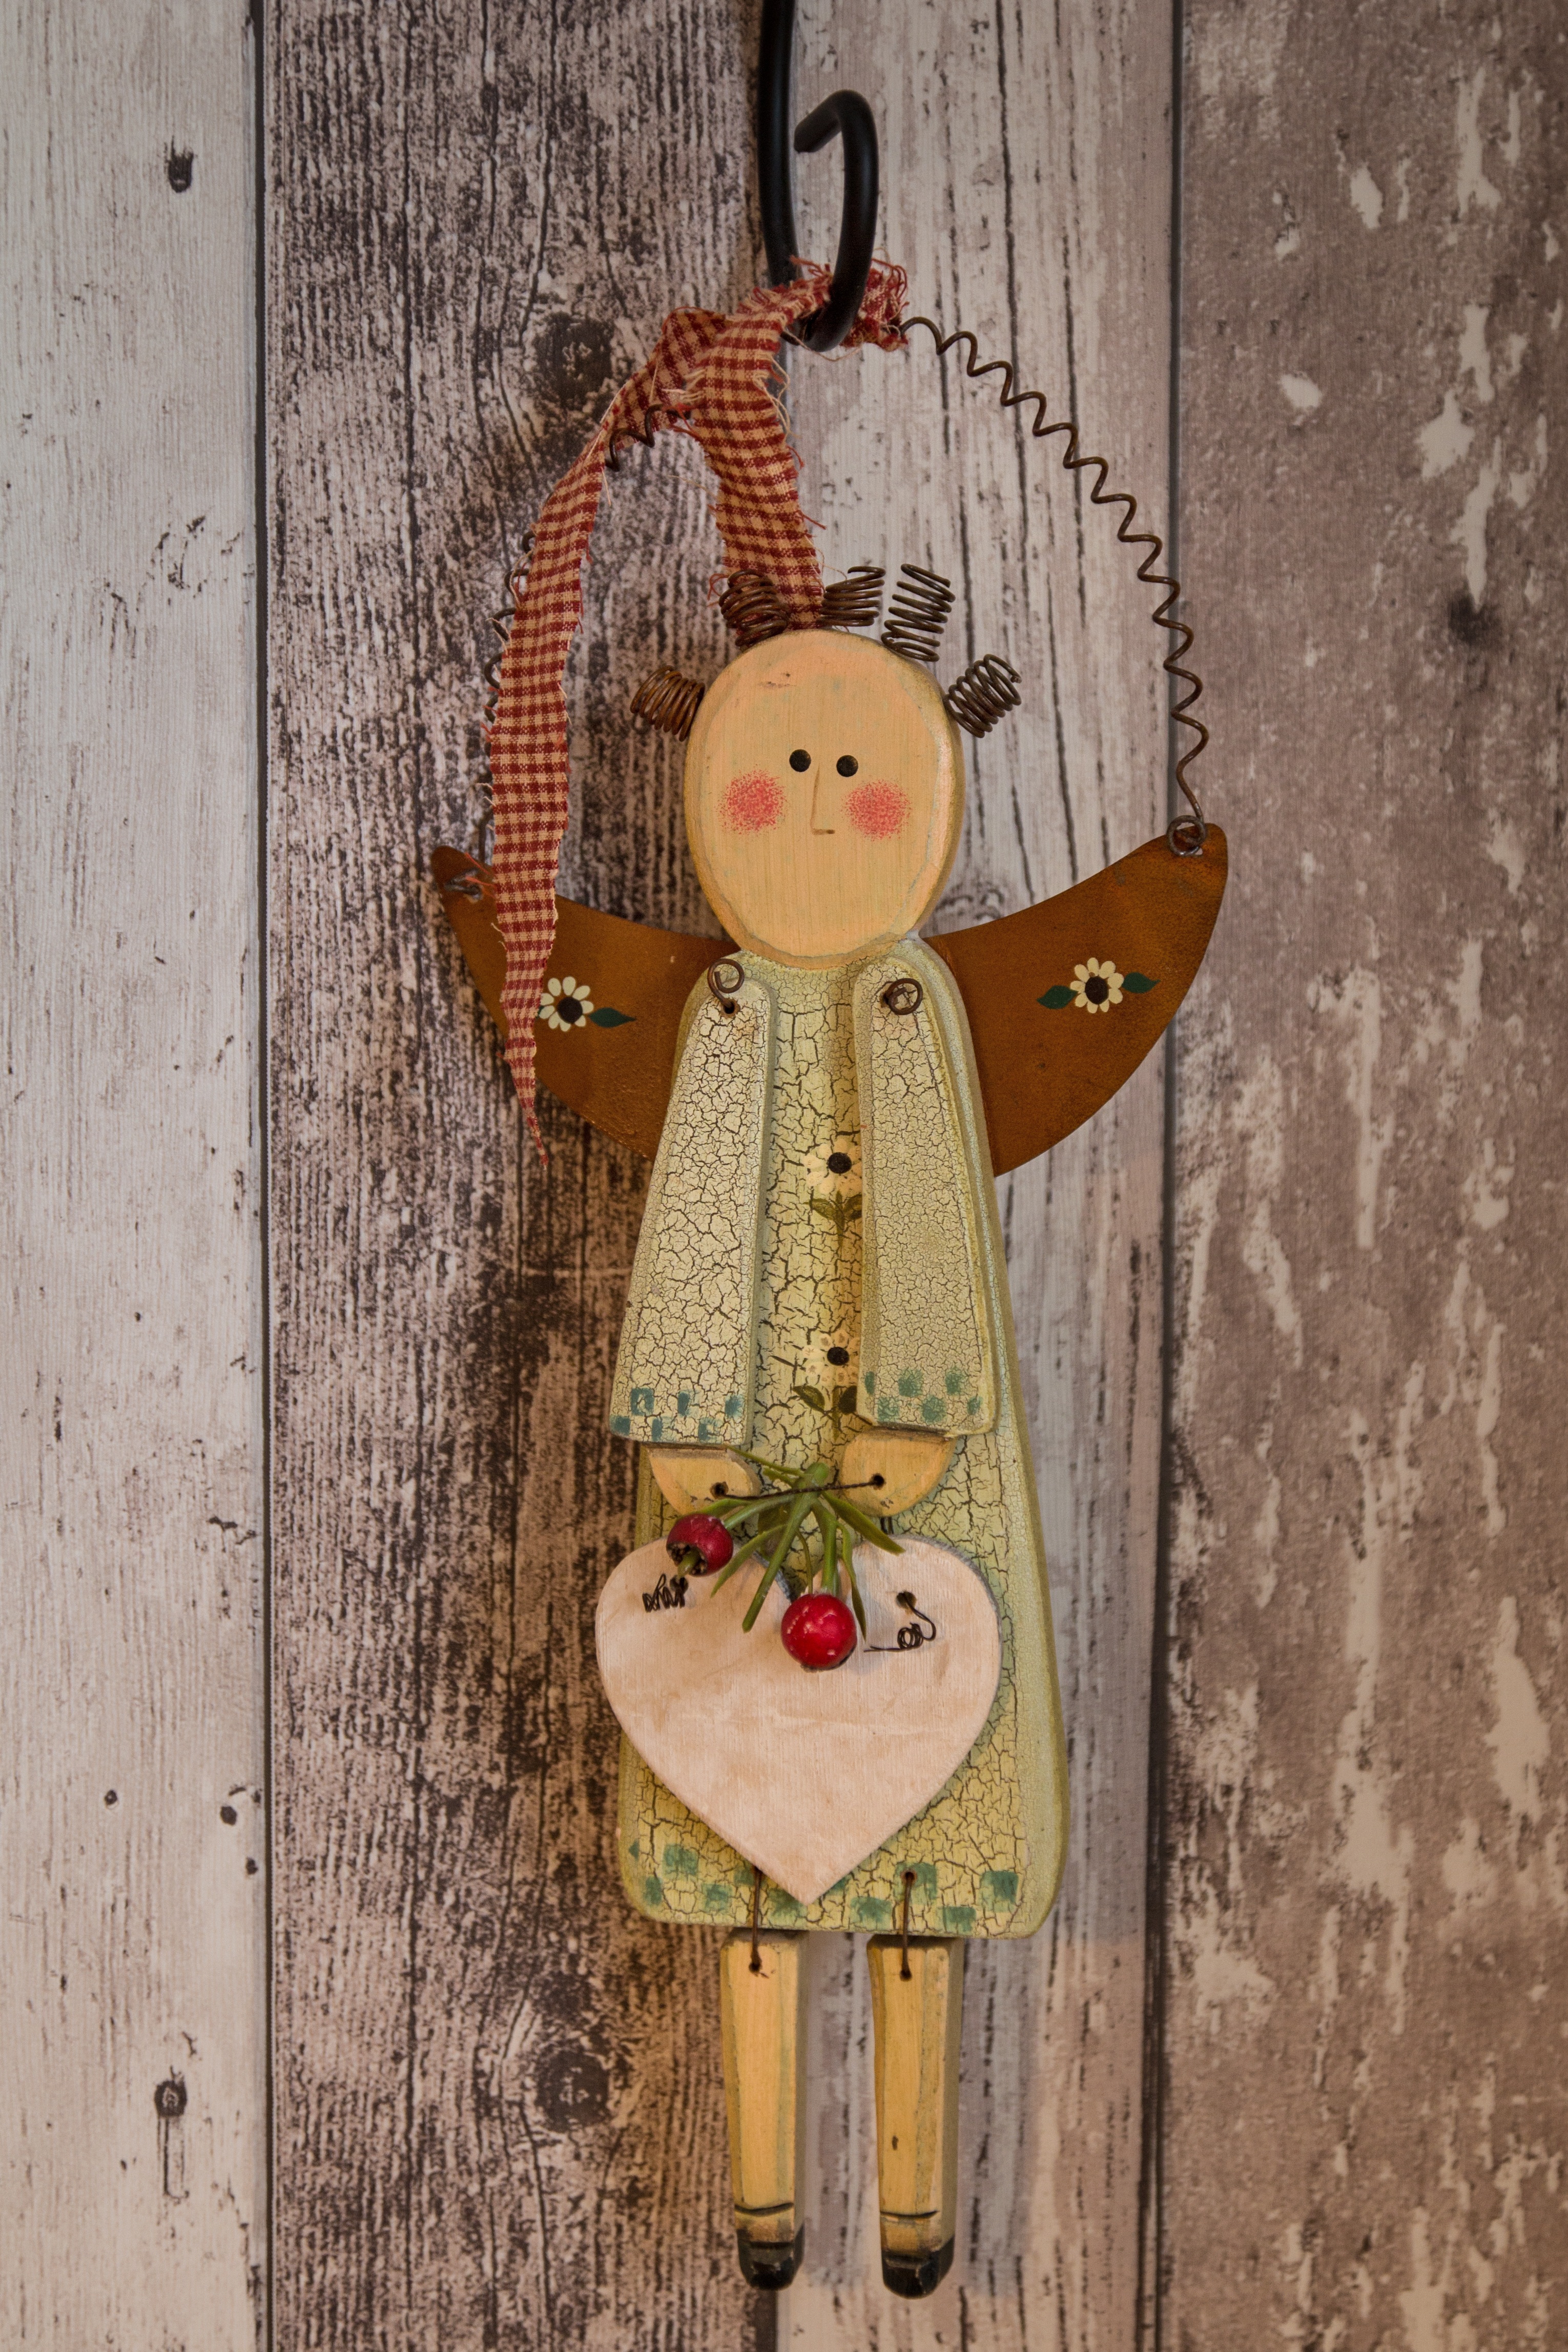
wood, vintage, live, decoration, pattern, art, figure, illustration, snowman, set up